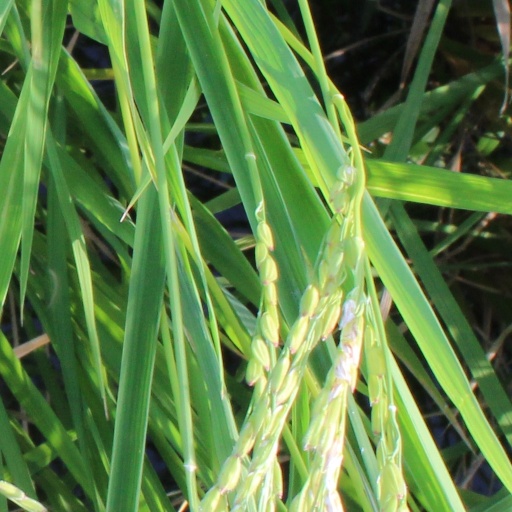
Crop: rice